Rangsit Canal

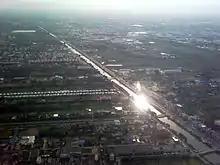
Rangsit Canal

The Rangsit Canal, is a canal in the eastern part of the Chao Phraya valley, central Thailand. The name of the canal was given by King Chulalongkorn (Rama V) in honour of his son, Rangsit, Prince of Chai Nat.